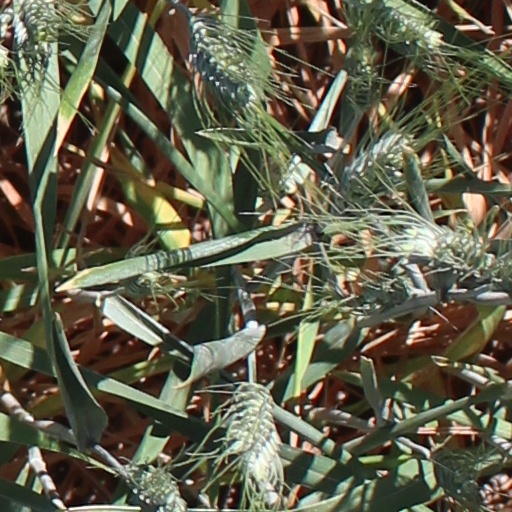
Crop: wheat